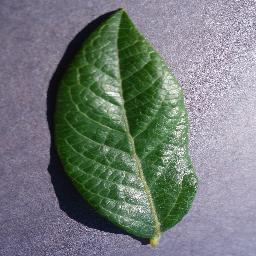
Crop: blueberry
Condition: healthy